Laura Johnson

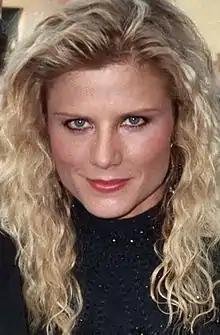
Johnson in 1987

Laura Johnson is an American actress. She is best known for playing Terry Hartford in the CBS primetime soap opera "Falcon Crest" from 1983 to 1986.